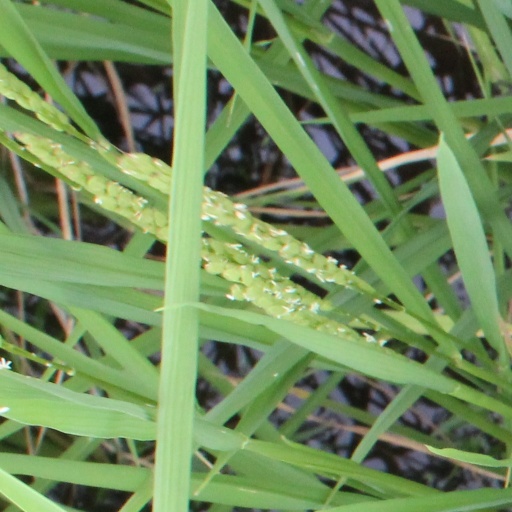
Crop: rice